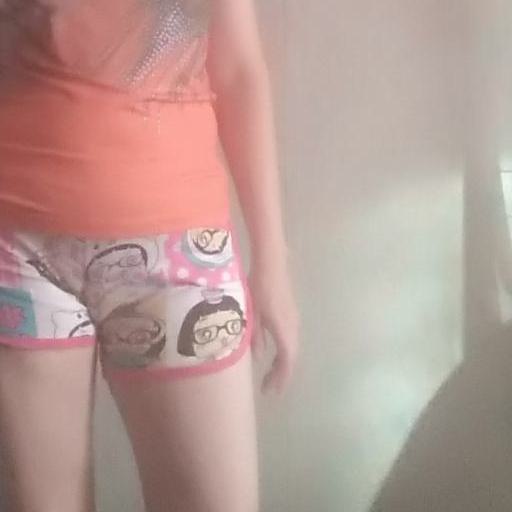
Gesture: no_gesture